Keasden Beck

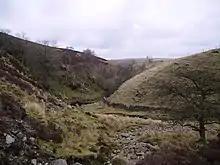
Confluence of Rough Gutter and Keasden Beck

Keasden Beck is a stream in Yorkshire (formerly the West Riding) rising near Keasden Head, joining the River Wenning south west of Clapham.